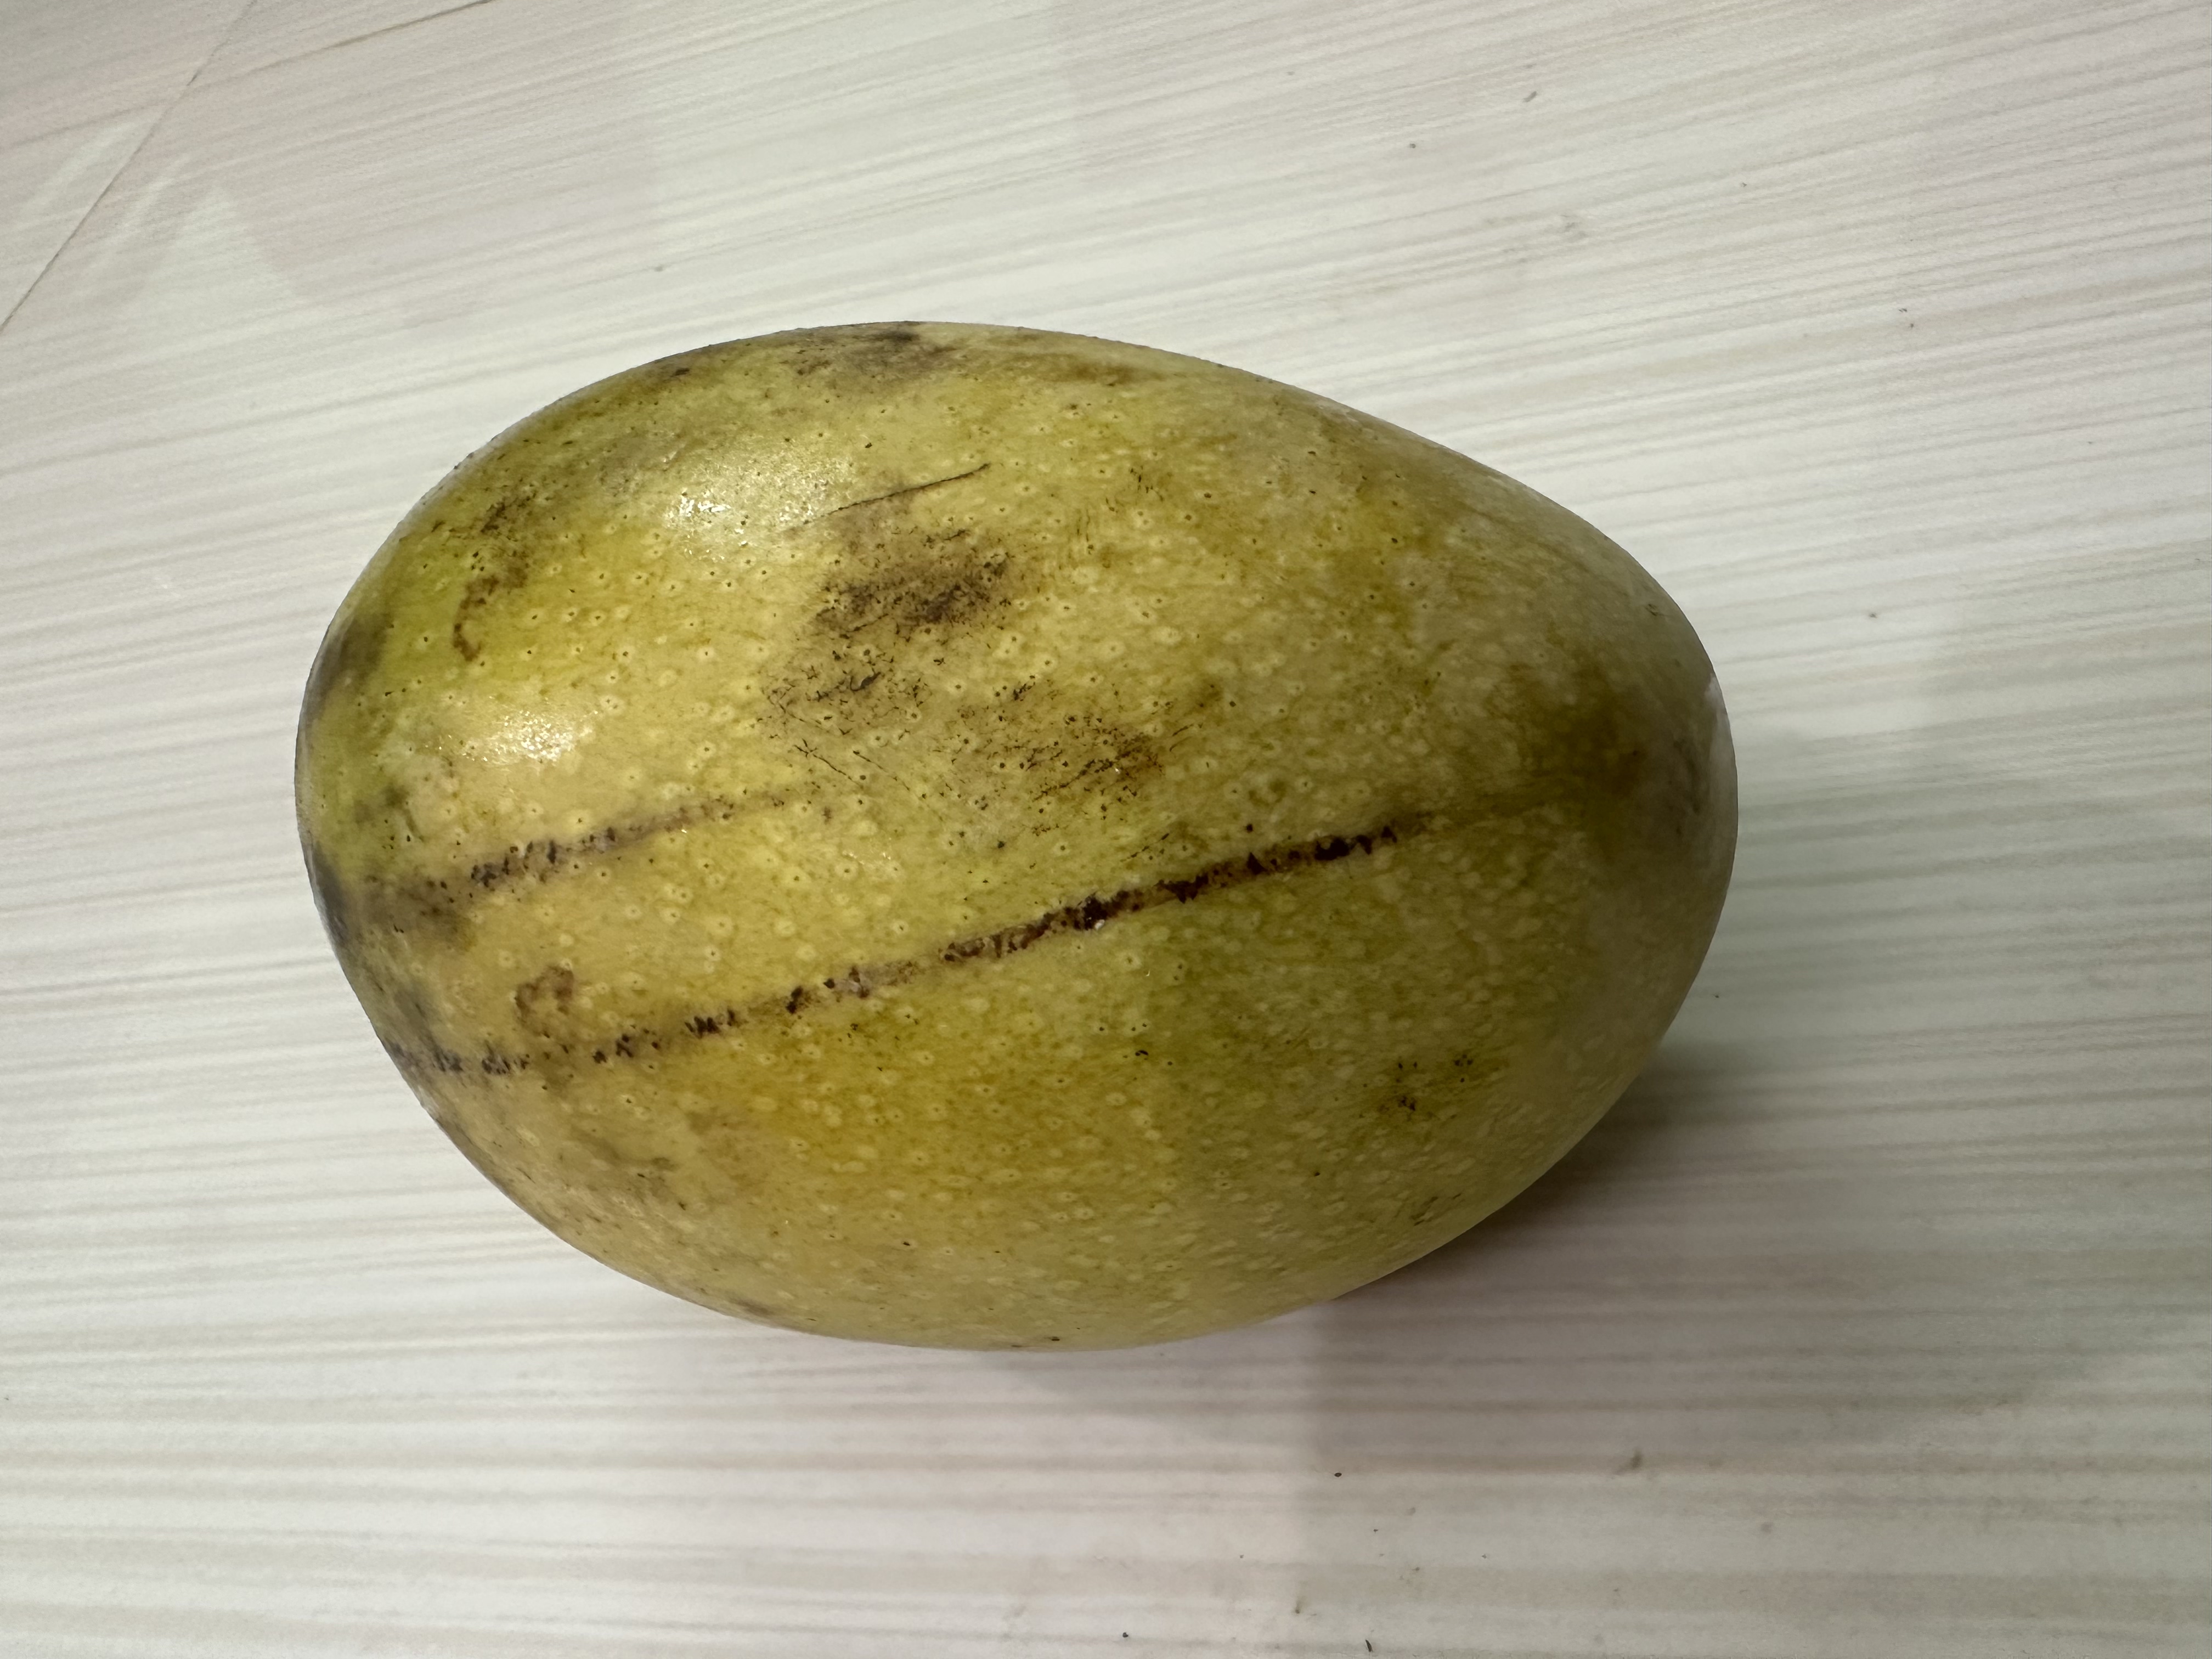
Mango variety: Kanchon Langra